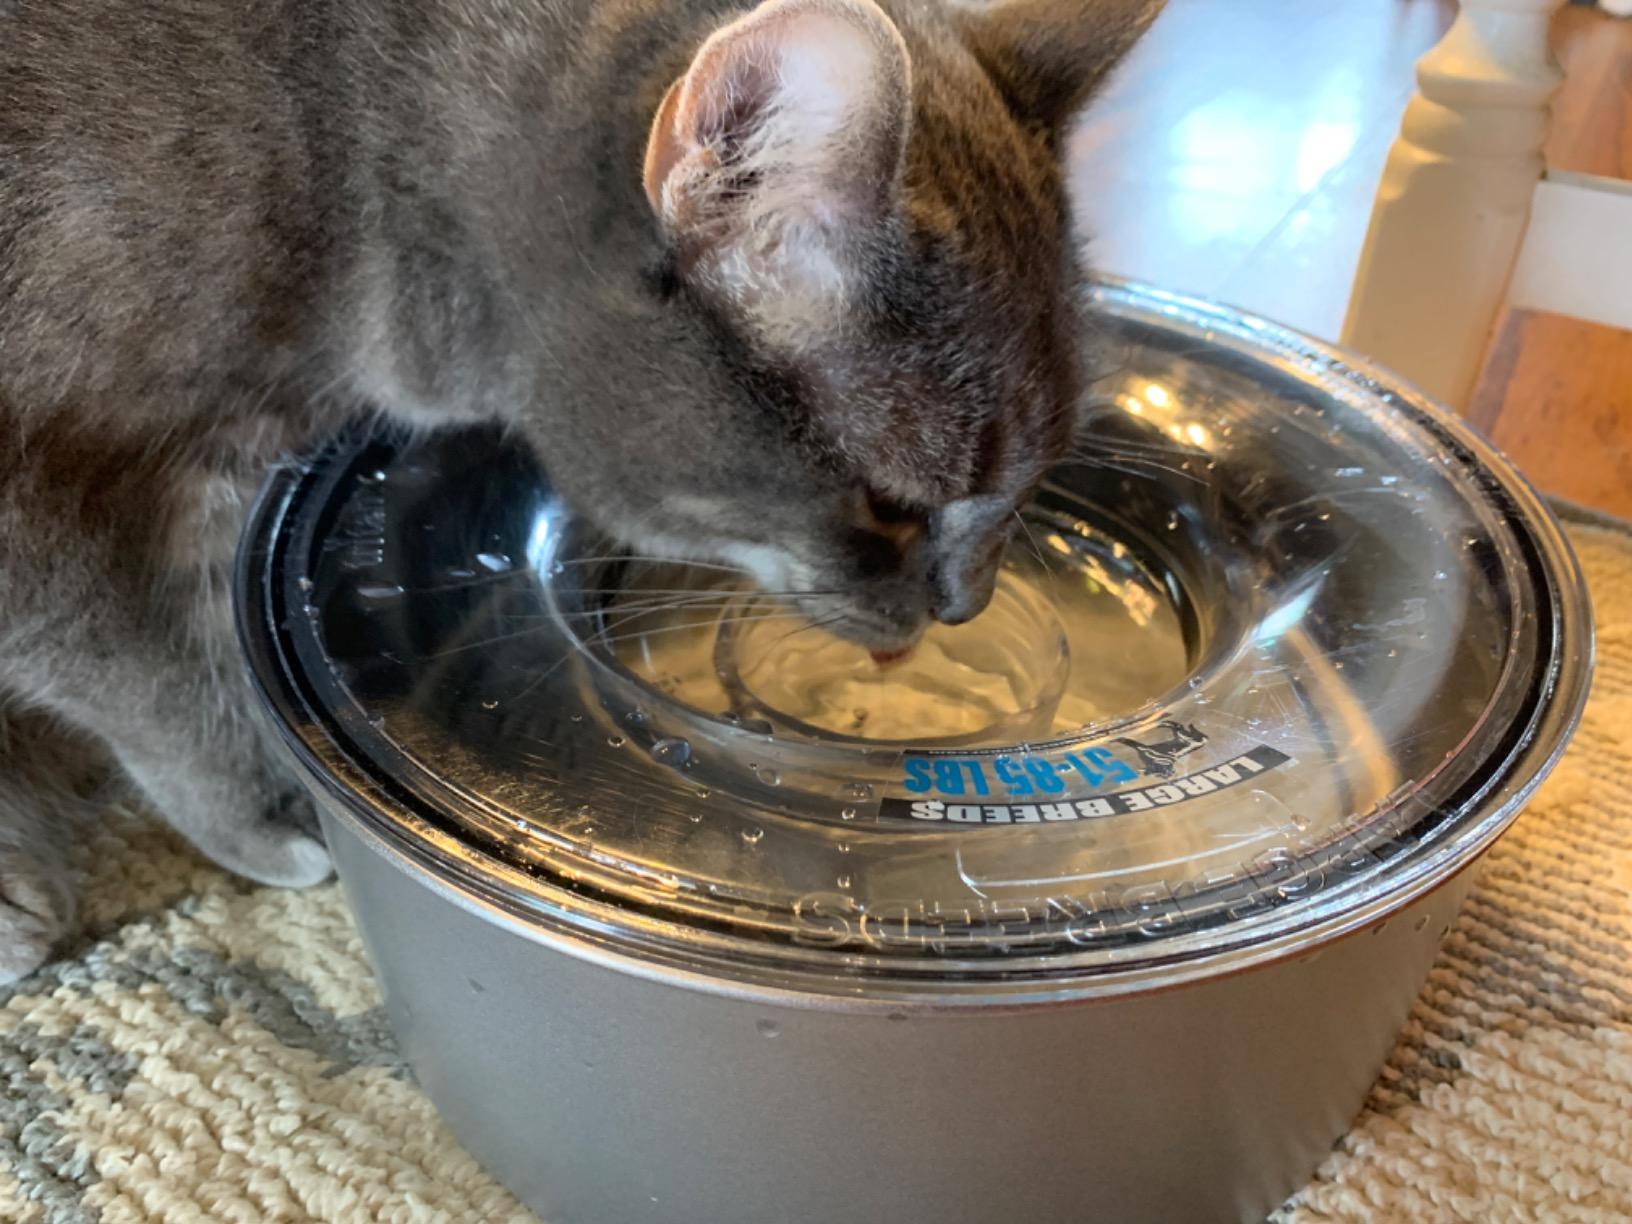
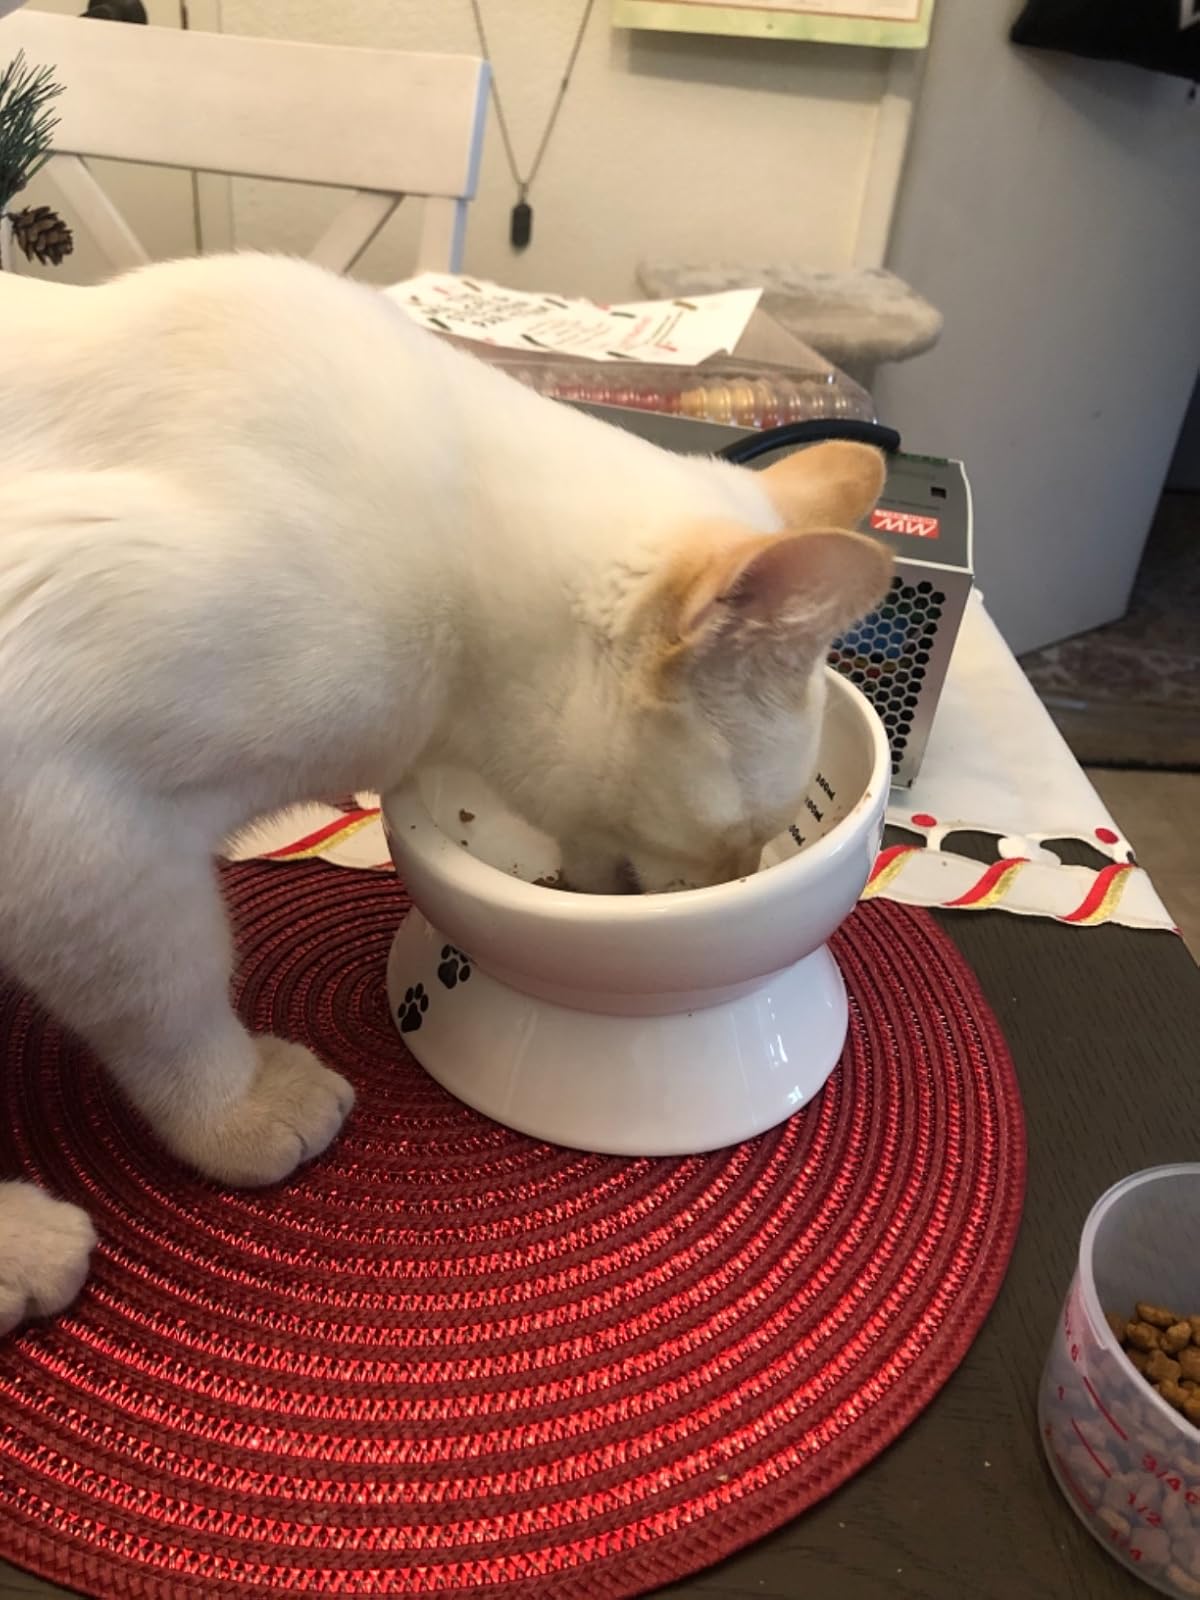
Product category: items_bowl
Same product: no